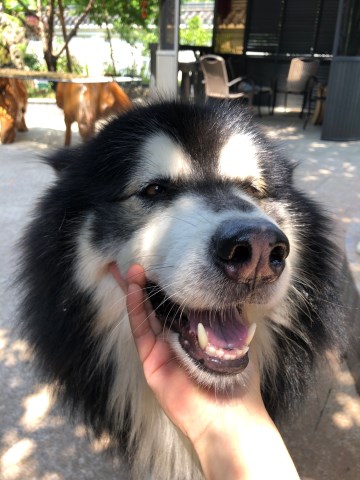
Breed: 1324-n000004-malamute